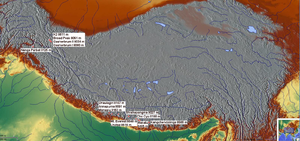
Les sommets de plus de 8 000 mètres sont au nombre de quatorze en ne tenant compte que des sommets principaux. Ils sont situés dans les massifs de l'Himalaya et du Karakoram, partagés entre l'Inde, le Pakistan, le Népal et la Chine. Le premier sommet à avoir été gravi a été l'Annapurna I, le 3 juin 1950, par les alpinistes français Louis Lachenal et Maurice Herzog. Les autres ont tour à tour été gravis pour la première fois dans les années 1950 et au début des années 1960.